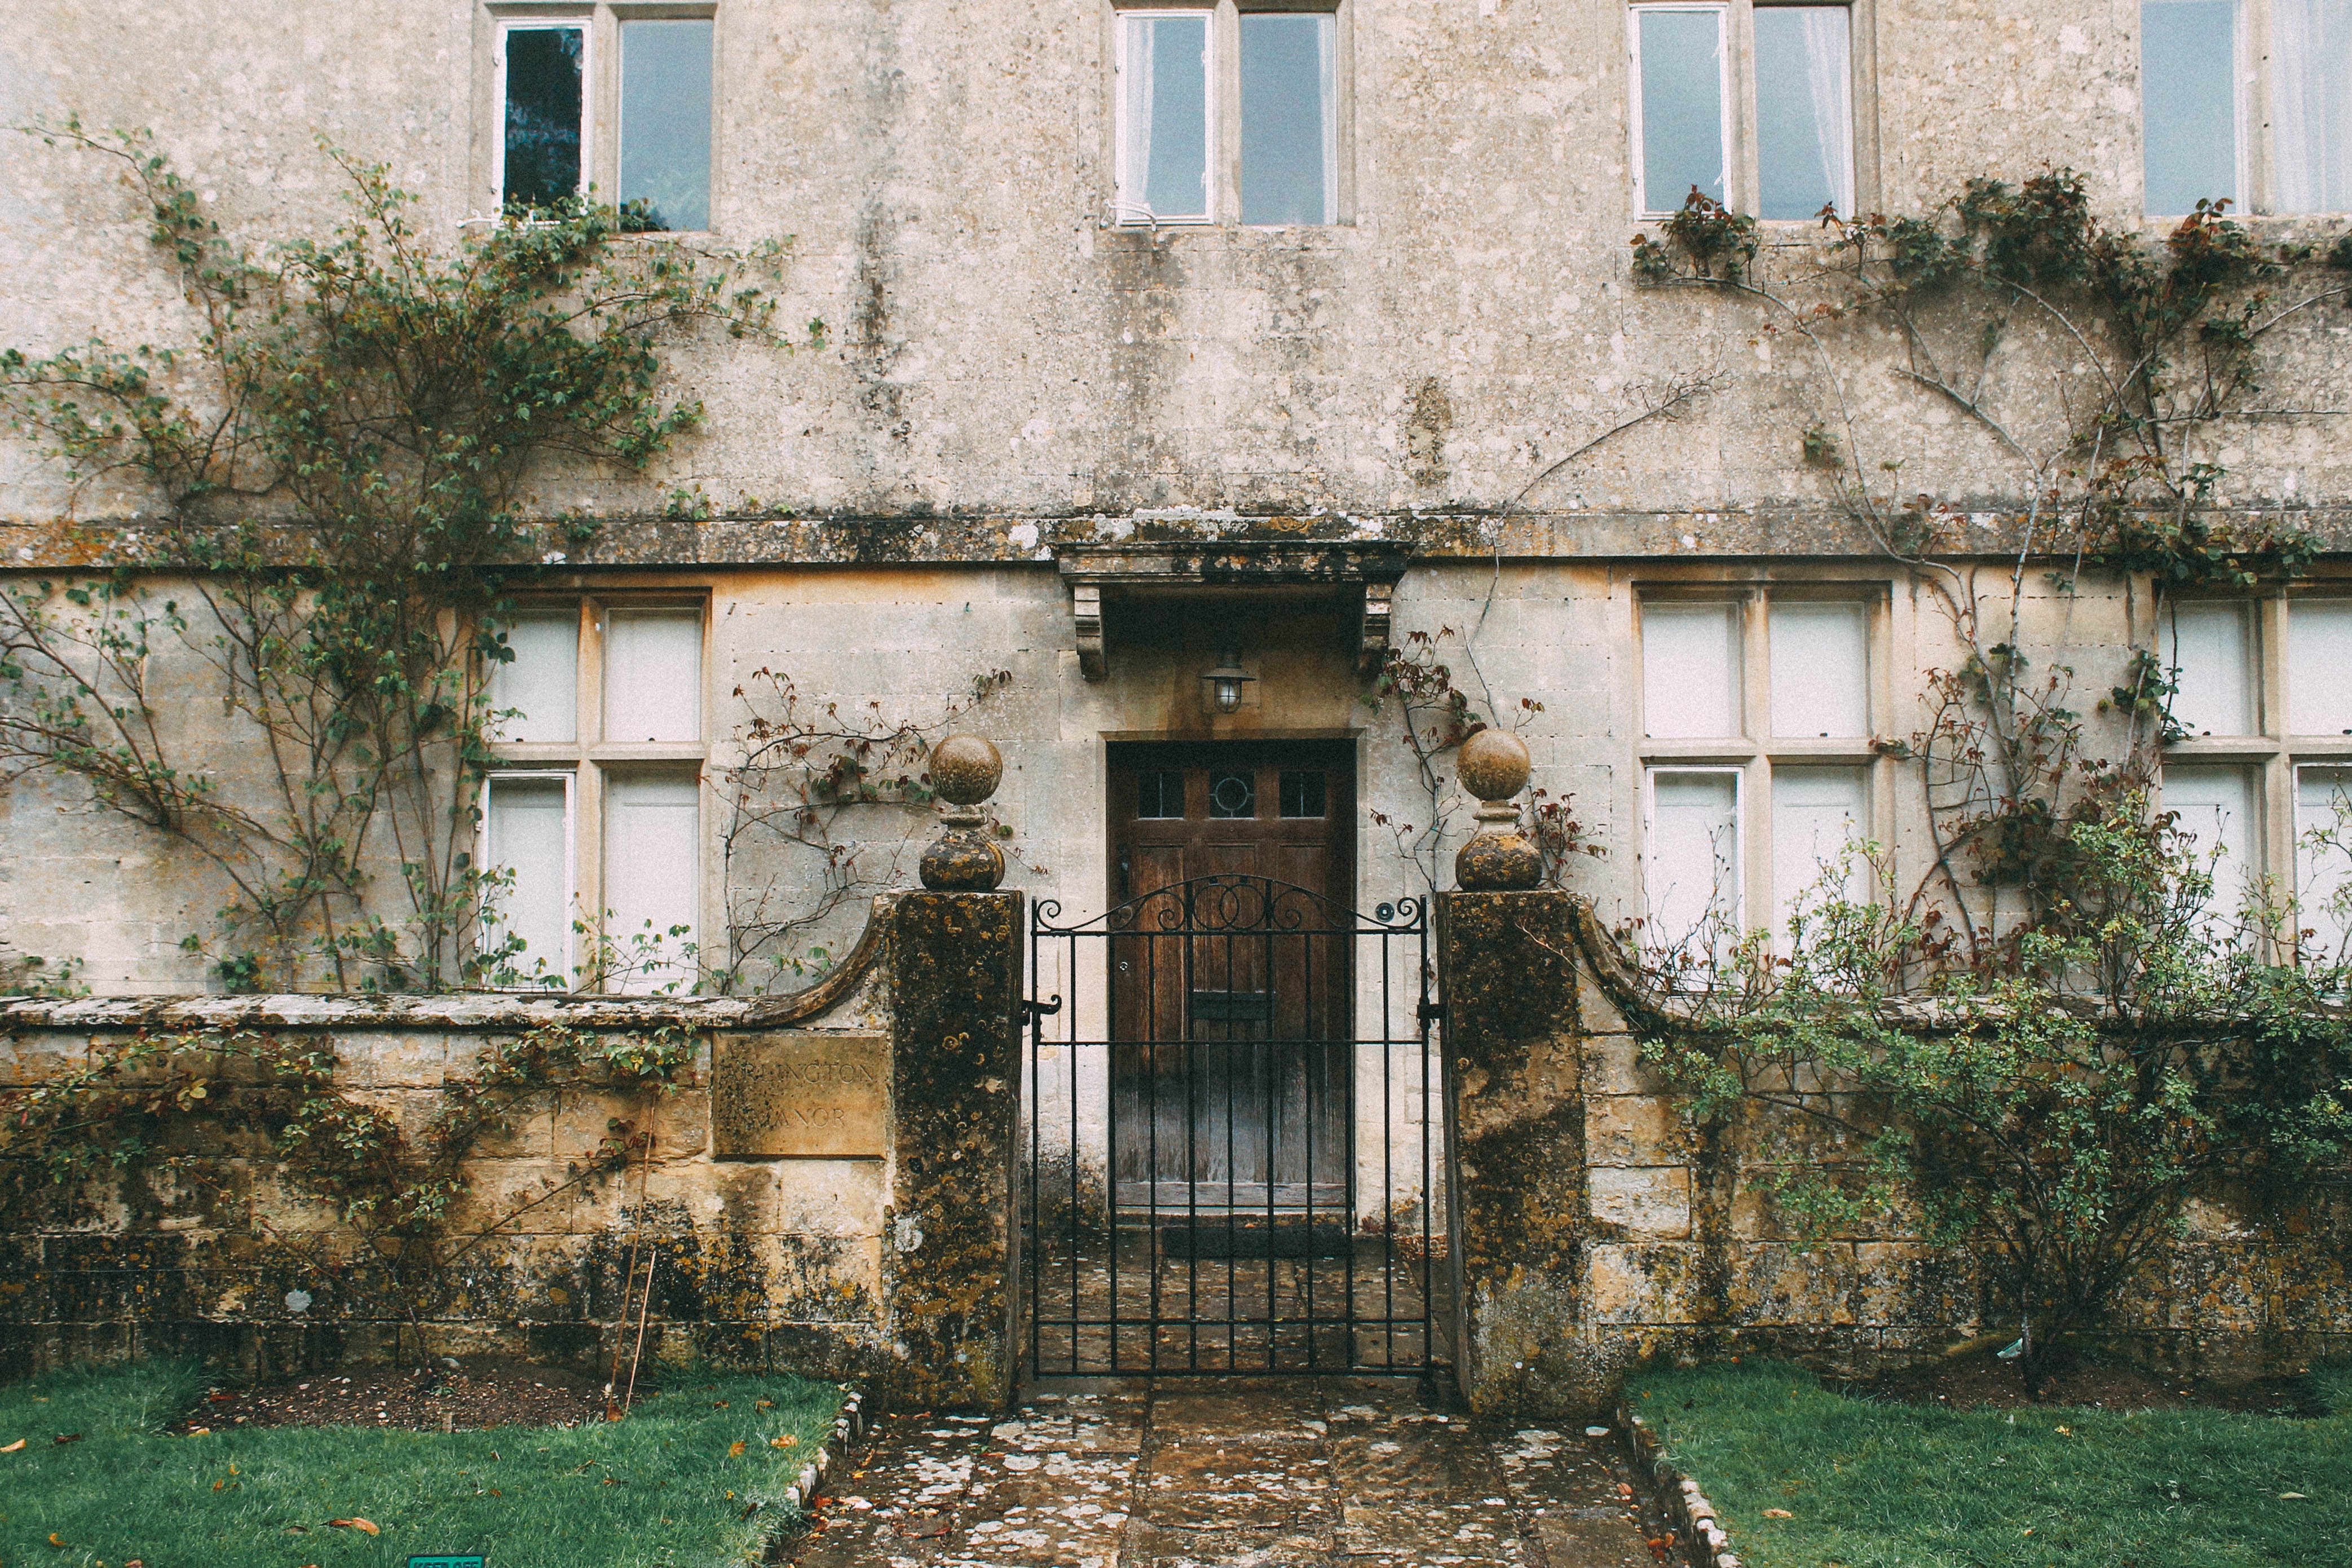
architecture, villa, mansion, house, window, building, home, village, cottage, facade, property, courtyard, farmhouse, estate, hacienda, neighbourhood, manor house, residential area